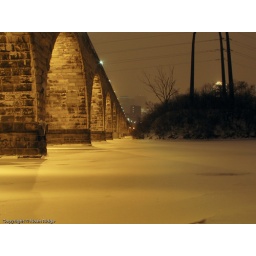
the stone arch bridge in minneapolis